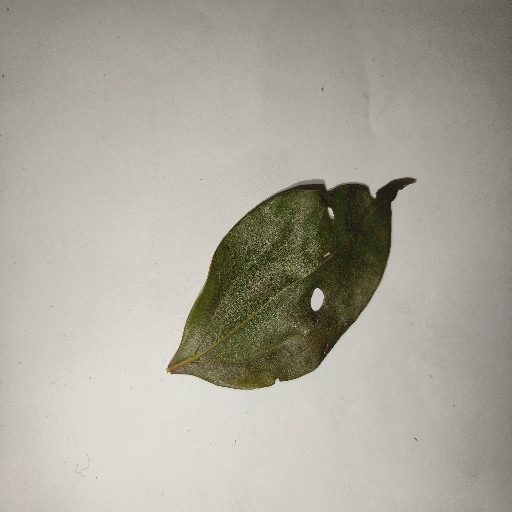
Species: Camphor
Leaf condition: Shot Hole